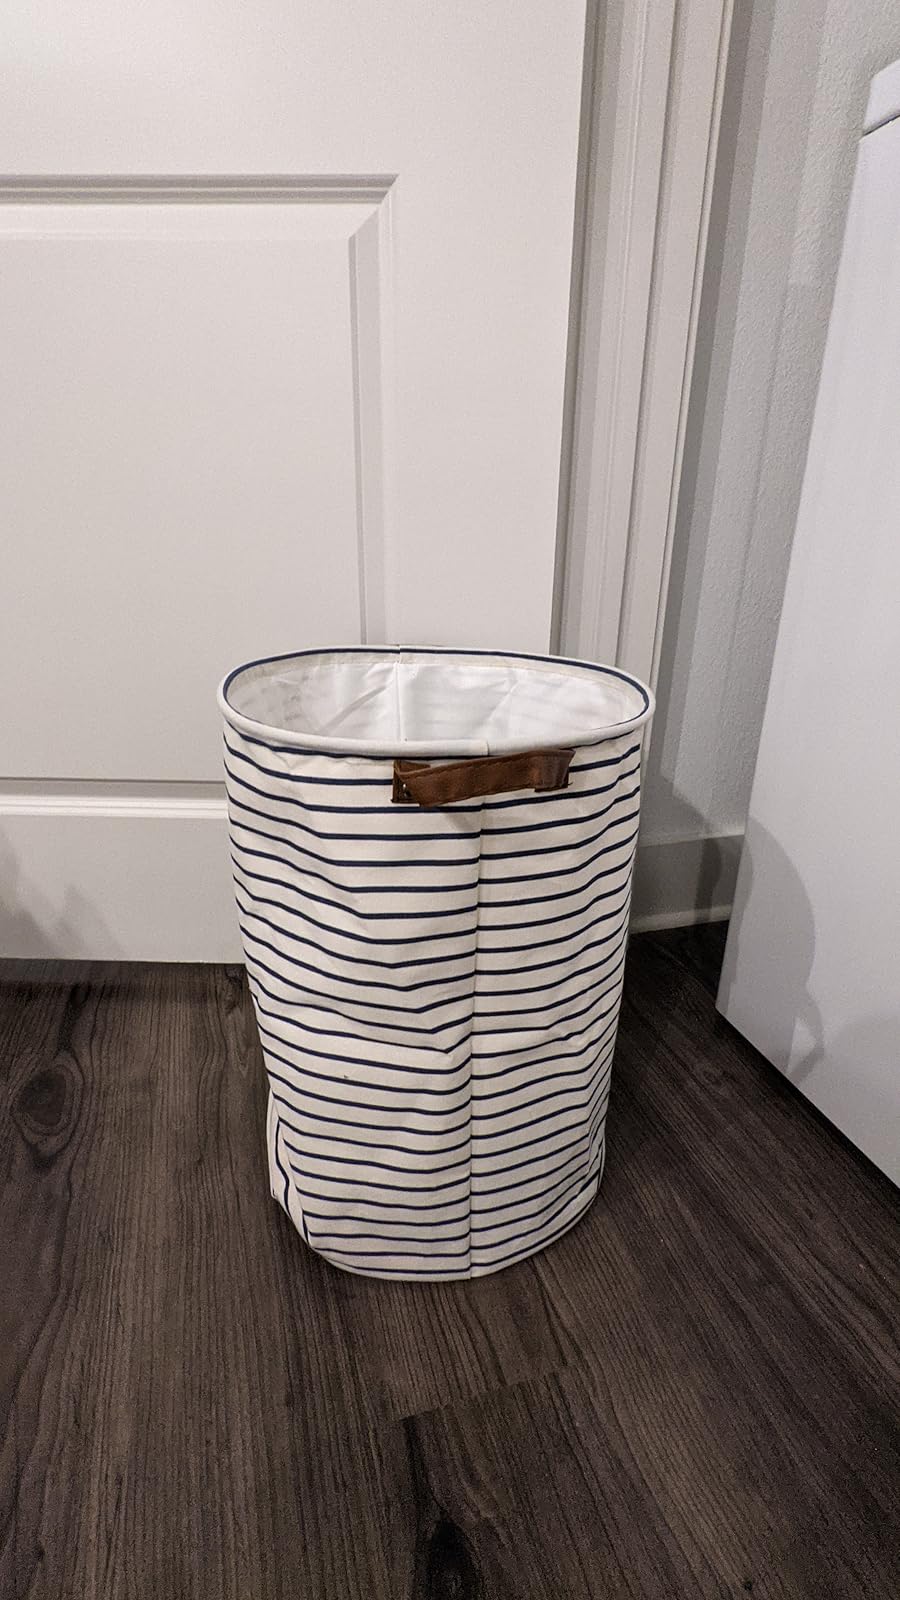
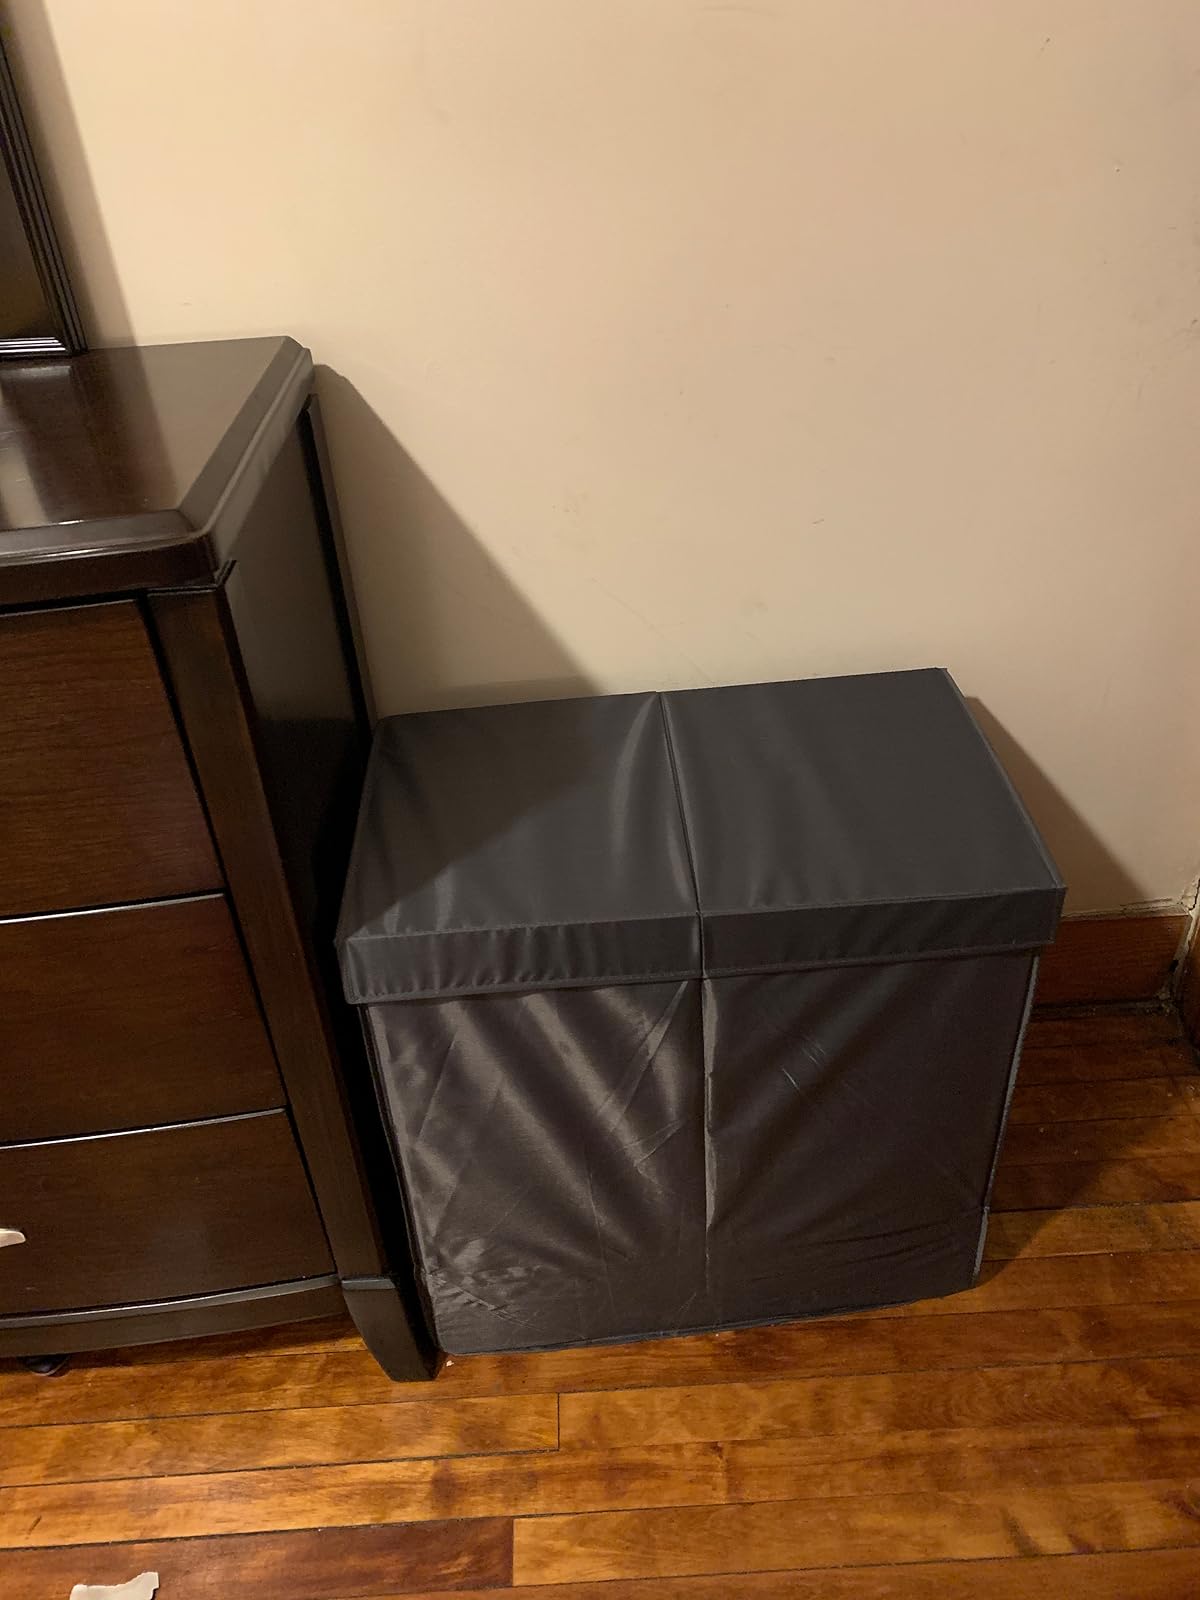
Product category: items_hamper
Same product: no